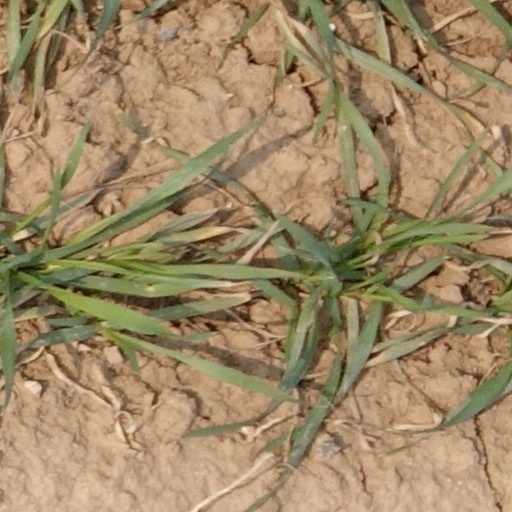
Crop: wheat